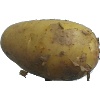
Label: white_potato